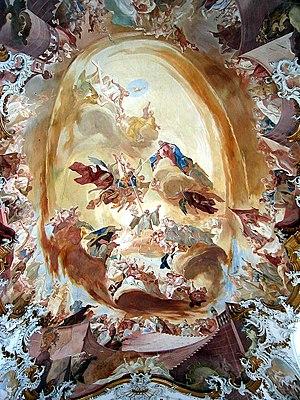
L’abbaye de Zwiefalten est une ancienne abbaye bénédictine qui se trouve à Zwiefalten au Sud du Jura souabe dans le canton de Reutlingen. Les bâtiments abritent aujourd'hui un hôpital psychiatrique.